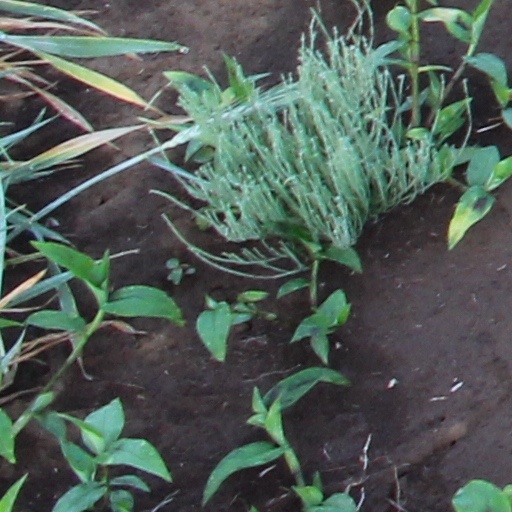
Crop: wheat